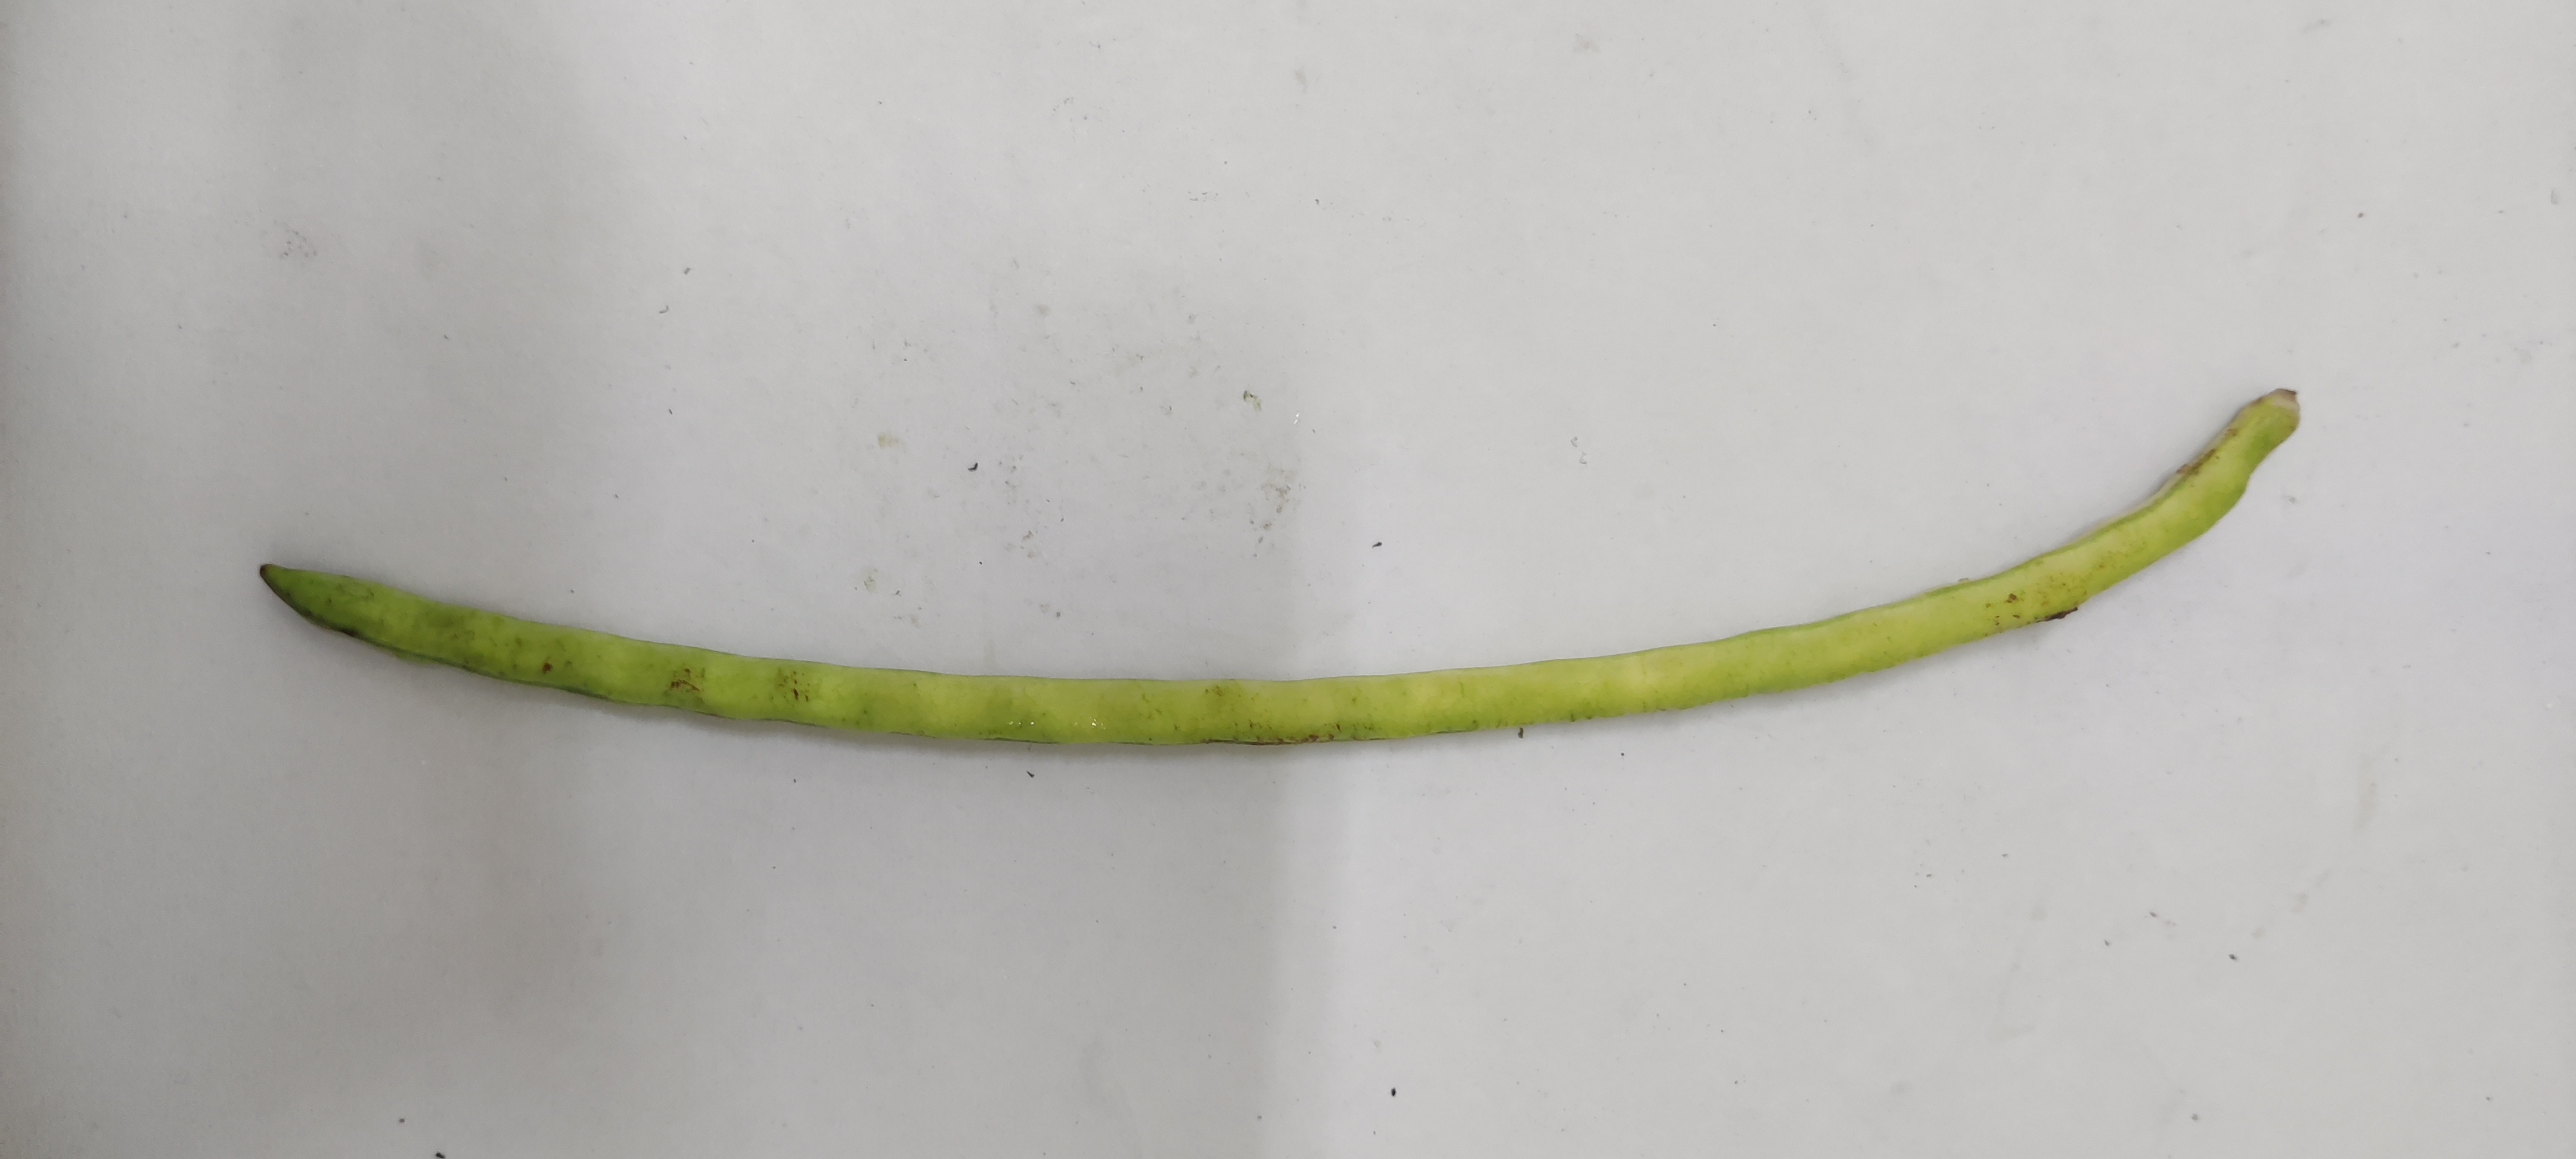
Crop: Cowpea
Condition: Fresh